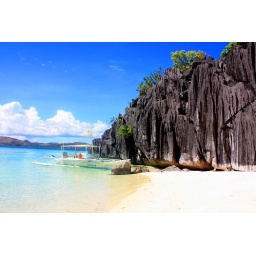
The white boat was our ride to our day on our own beach in paradise - Coron Island, Palawan, Phillipines